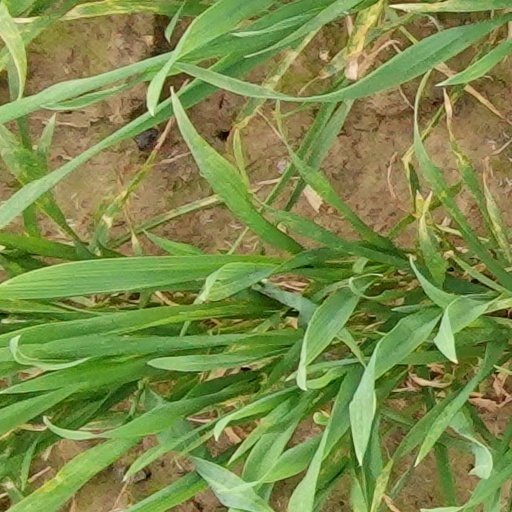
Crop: wheat